Cecile Is Dead

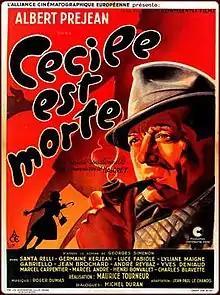

Cecile Is Dead (French: Cécile est morte!) is a 1944 French crime film directed by Maurice Tourneur and starring Albert Préjean, Santa Relli and Germaine Kerjean. It is based on the 1942 novel of the same title by Georges Simenon featuring his detective Jules Maigret.